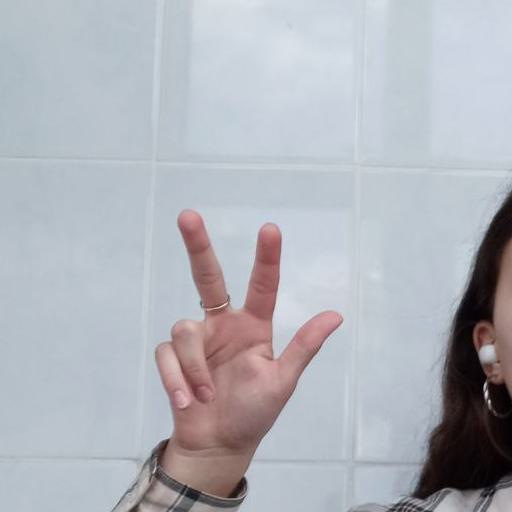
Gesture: three2